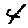
Label: 4